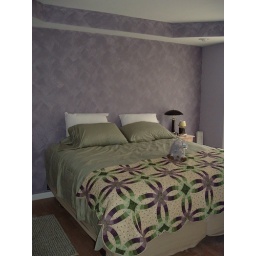
New bed and wall treatment in daylight